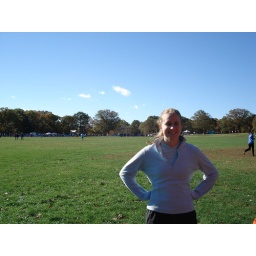
kristen standing in front of the field we ran across at the start of the cross-country course